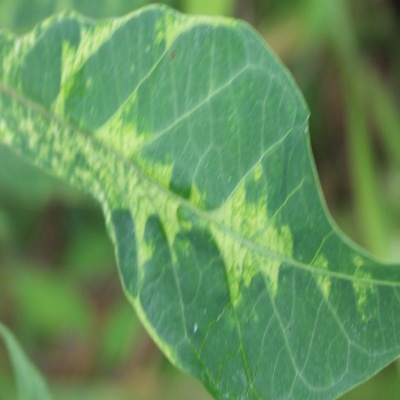
Crop: Cassava
Condition: mosaic